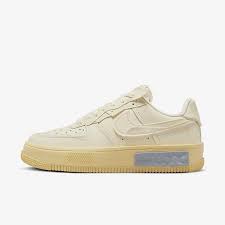
Label: Sneaker